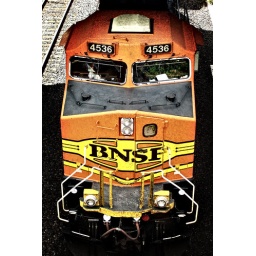
We were walking on the pedestrian walkway over I-70 and the Colorado River when this train pulled in.